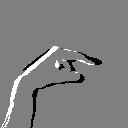
ASL letter: g